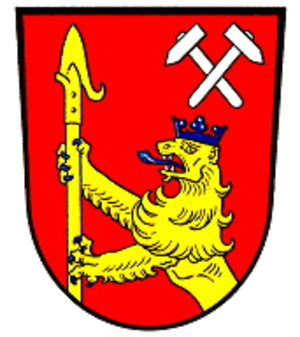
Westerngrund est une commune allemande de Bavière, située dans l'arrondissement d'Aschaffenbourg et le district de Basse-Franconie.